Urvashi Kalyana

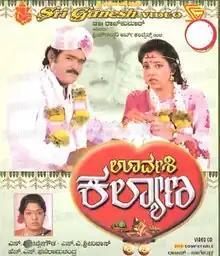
DVD cover

Urvashi Kalyana is a 1993 Kannada film directed by Phani Ramachandra and starring Jaggesh and Priyanka Srivastava with Doddanna, Girija Lokesh and Bank Janardhan in supporting roles. This was the first time Phani Ramachandra directed Jaggesh. The plot centers on how a man tames his shrew mother-in-law.